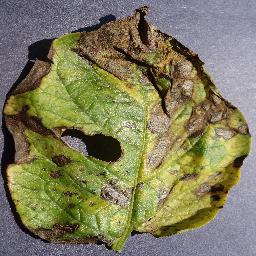
Label: Potato___Early_blight